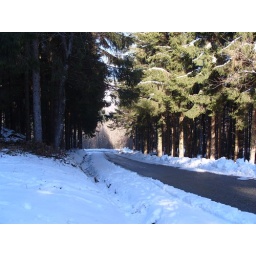
Snow and sun in the black mountains